Nigel Farage

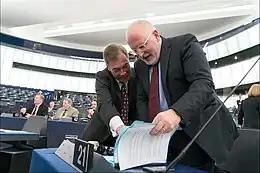
Farage in the European Parliament plenary session in January 2019 with Frans Timmermans

Farage was a founder member of UKIP in 1993. On 12 September 2006 he was elected leader of UKIP with 45 per cent of the vote, 20 percentage points ahead of his nearest rival. He pledged to bring discipline to the party and to maximise UKIP's representation in local, parliamentary and other elections. In a "PM" programme interview on BBC Radio 4 that day he pledged to end the public perception of UKIP as a single-issue party and to work with allied politicians in the Better Off Out campaign, committing himself not to stand against the MPs who have signed up to that campaign.